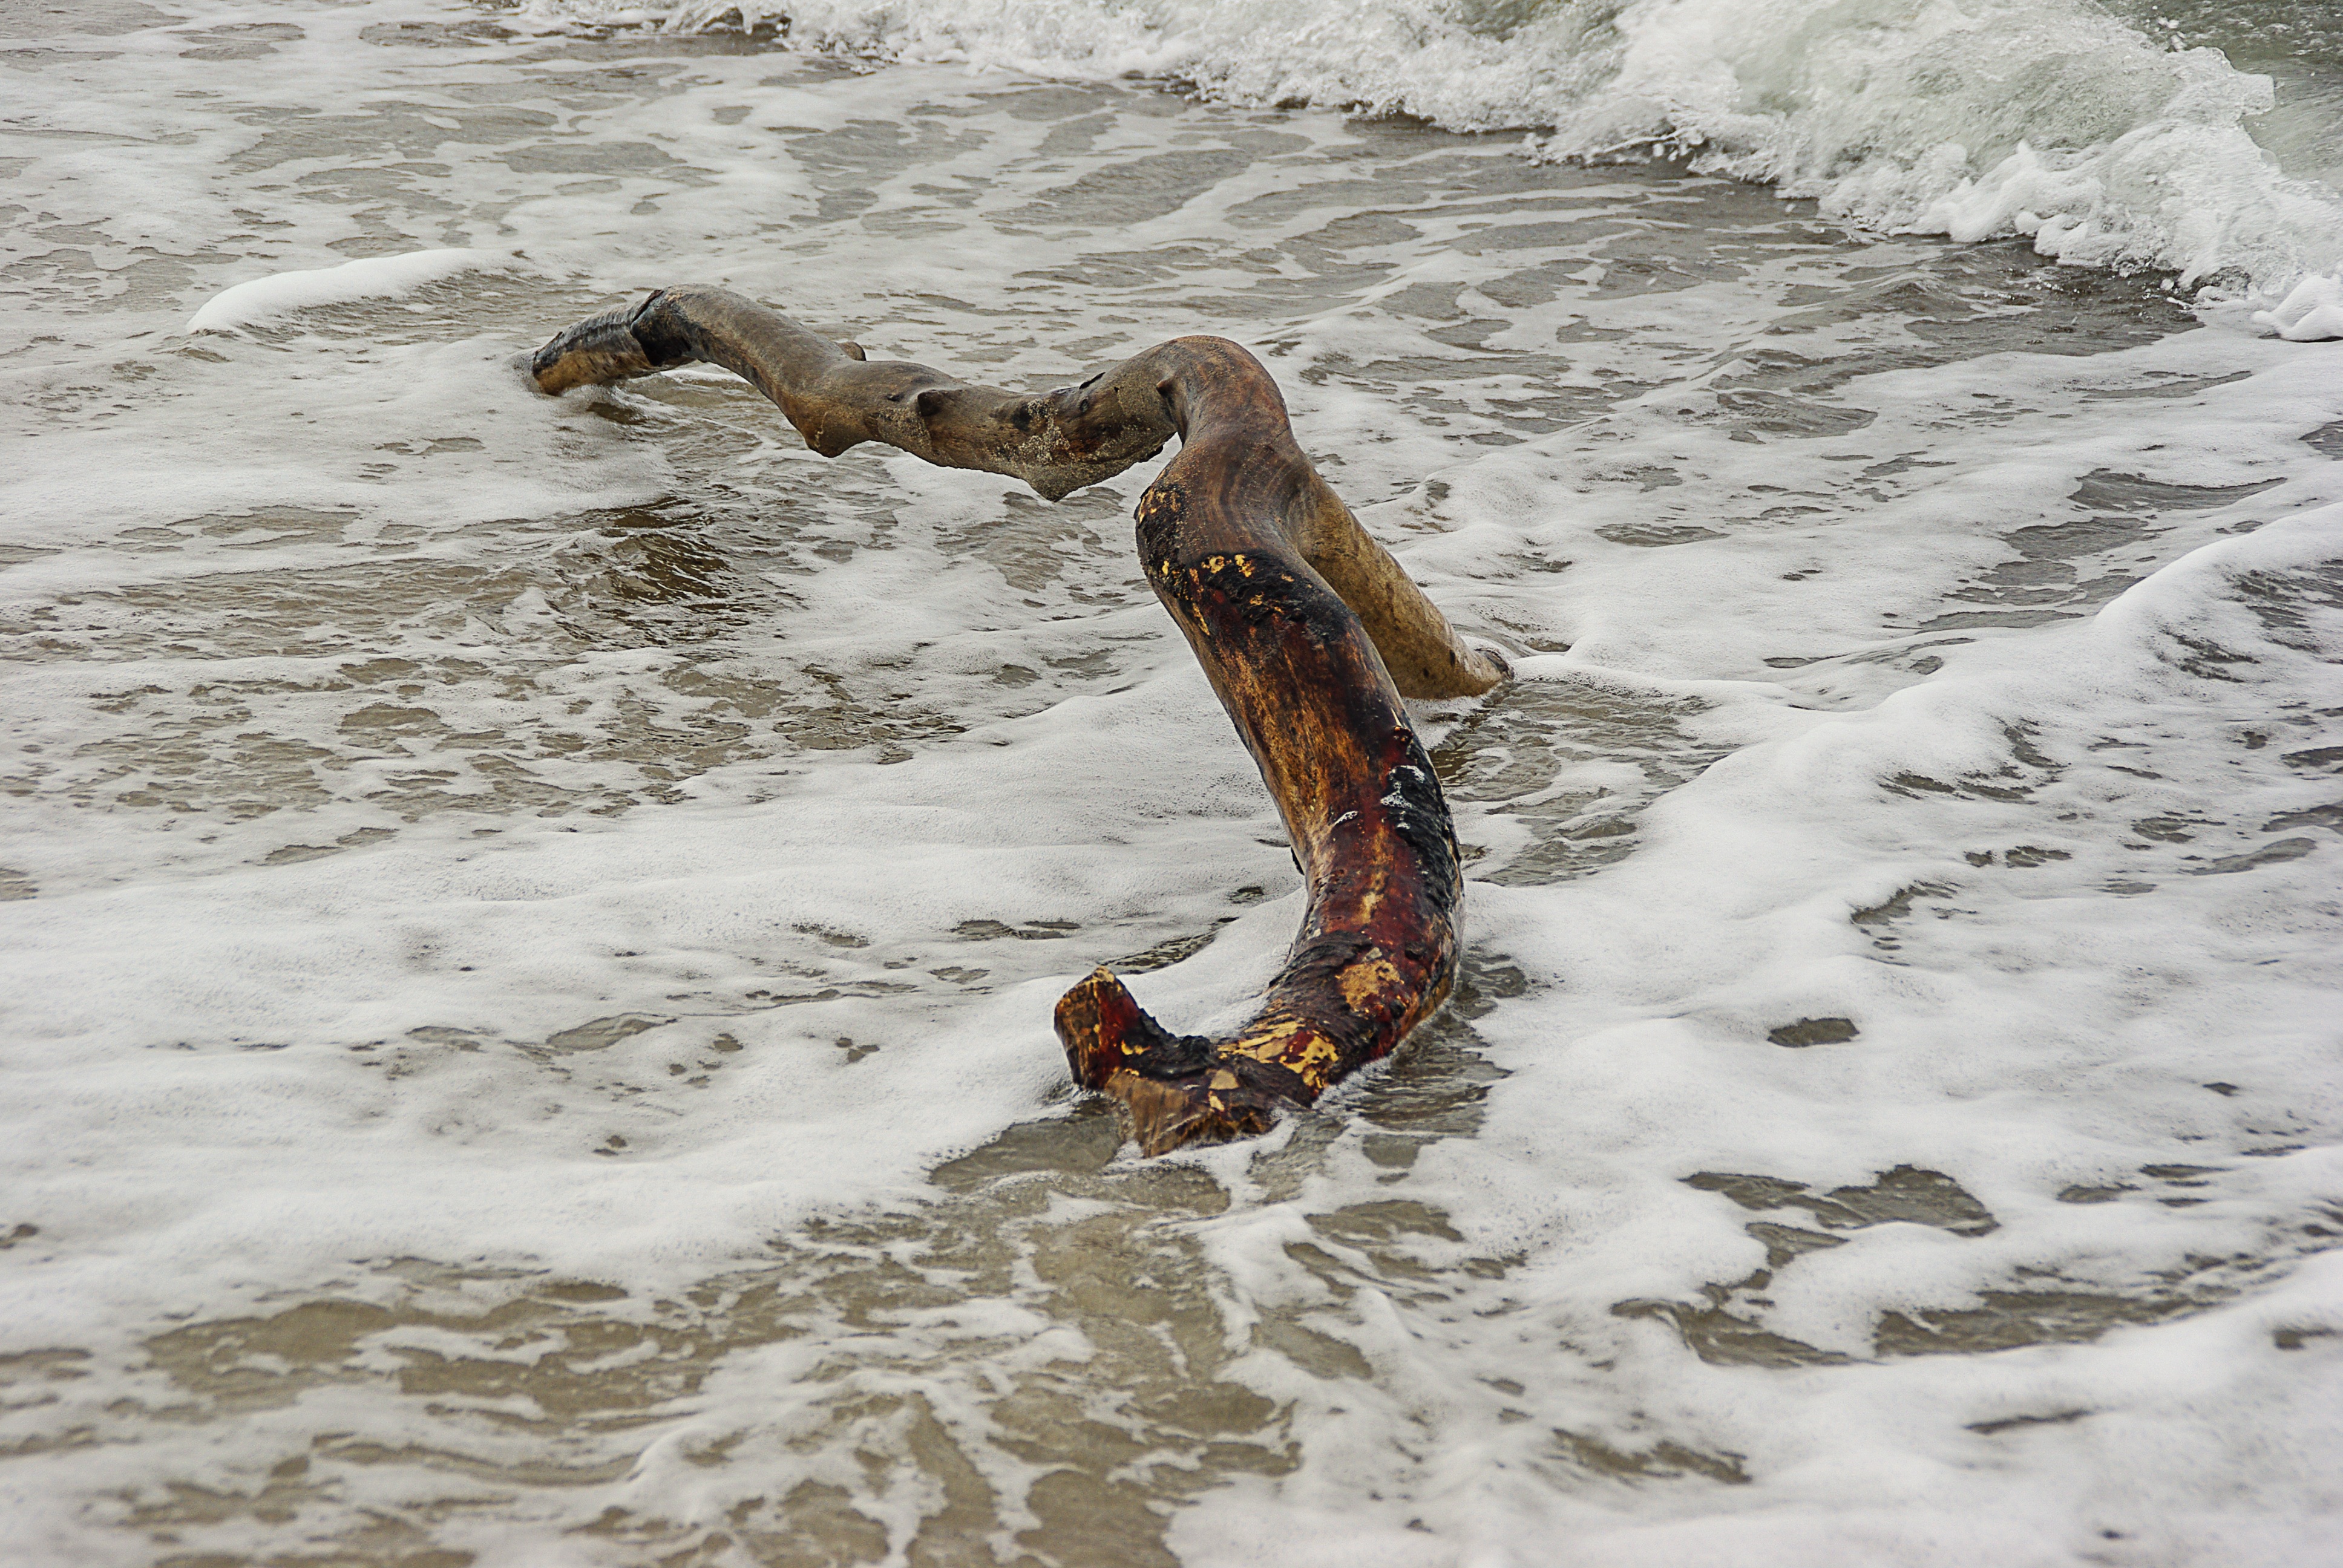
beach, sea, snow, winter, wave, surf, weather, season, dar, baltic sea, sea water, drift wood